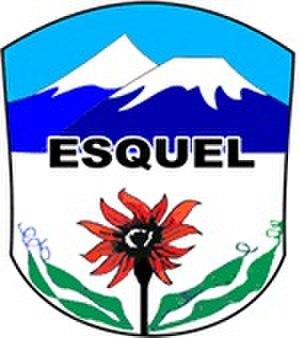
Esquel est une ville du nord-ouest de la province de Chubut, en Argentine, et le chef-lieu du département de Futaleufú. Sa population s'élevait à 28 486 habitants en 2001.